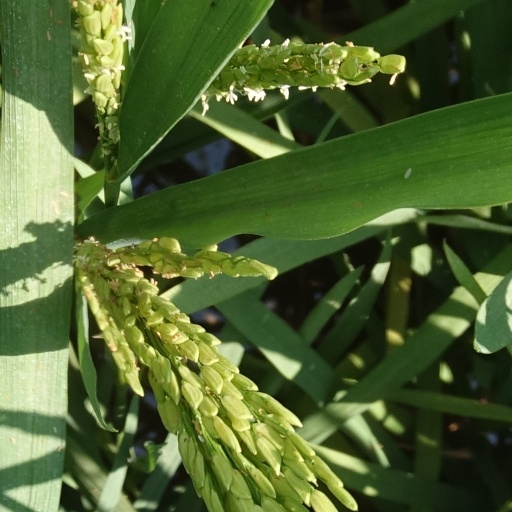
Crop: rice